South Puget Sound

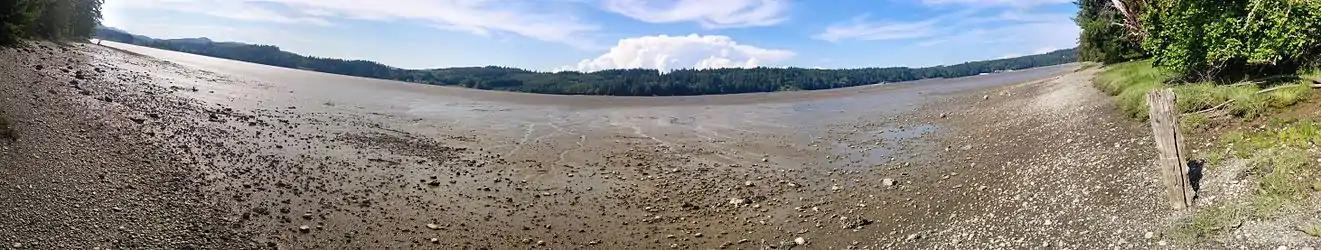
Oyster Bay mudflats

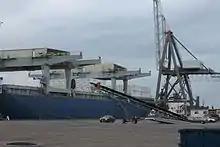
Pacific Ocean container ship and crane at Port of Olympia

South Puget Sound is the southern reaches of Puget Sound in Southwest Washington, in the United States' Pacific Northwest. It is one of five major basins encompassing the entire Sound, and the shallowest basin, with a mean depth of . Exact definitions of the region vary: the state's Department of Fish and Wildlife counts all of Puget Sound south of the Tacoma Narrows for fishing regulatory purposes. The same agency counts Mason, Jefferson, Kitsap, Pierce and Thurston Counties for wildlife management. The state's Department of Ecology defines a similar area south of Colvos Passage.